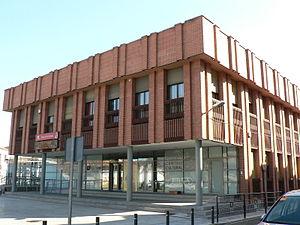
Azuqueca - la Maison de la Culture et la Bibliothèque Municipale.